Yunduan

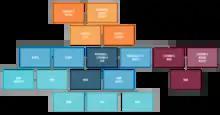
Compound family tree of the Prince Xi and Prince Qin peerage

First art name: Yuchisheng (玉池生), derived from the homonymic poem, meaning : "Scholar of the Jade Pond"